Hard to Kill

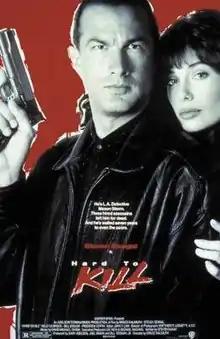
Theatrical release poster

Hard to Kill is a 1990 American vigilante action-thriller film directed by Bruce Malmuth, written by Steven McKay, and starring Steven Seagal, Kelly LeBrock, William Sadler and Frederick Coffin. Seagal's second film after "Above the Law", he portrays Mason Storm, a detective who falls into a coma after being shot during a home invasion that killed his wife. Reawakening seven years later, Storm embarks on a journey to avenge the death of his wife, and expose the corruption of Senator Vernon Trent, the man who ordered the murder of his family. The film was released by Warner Bros. on February 9, 1990, and grossed $75 million worldwide.